Willem Drees

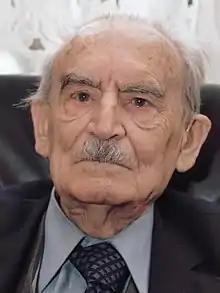
Drees in his house in The Hague, 2 July 1981

A wide range of social reforms were carried out during Drees's tenure as prime minister. In social security, the Occupational Pensions Funds Act of March 1949 made membership of industry-wide pension funds compulsory, while the General Old Age Pensions Act of May 1956 introduced universal flat-rate old age pensions for all residents as a right and with no retirement condition at the age of 65. The Retired Persons' Family Allowances Act of November 1950 established a special allowance for pensioned public servants with children (abolished in 1963), a law of November 1950 extended compulsory health insurance to cover other groups such as old-age and invalidity pensioners, and a law of December 1956 introduced health insurance with special low contributions for old-aged pensioners below a certain income ceiling. A law of August 1950 established equal rights for illegitimate children, and introduced an allowance for disabled children between the ages of 16 and 20. This law also introduced monthly (previously annual) fixing of the number of children for whom allowances are claimable. The Temporary Family Allowances Act for the Self-employed of June 1951 entitled self-employed persons with low incomes to family allowance for the first and second child (abolished in 1963), and a law of February 1952 introduced an allowance for studying and for disabled children until the age of 27. In 1949, an unemployment insurance act was passed that came into effect in 1952. This contained redundancy pay insurance "for an initial short period of unemployment and the actual unemployment insurance for the period thereafter."